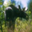
Label: deer